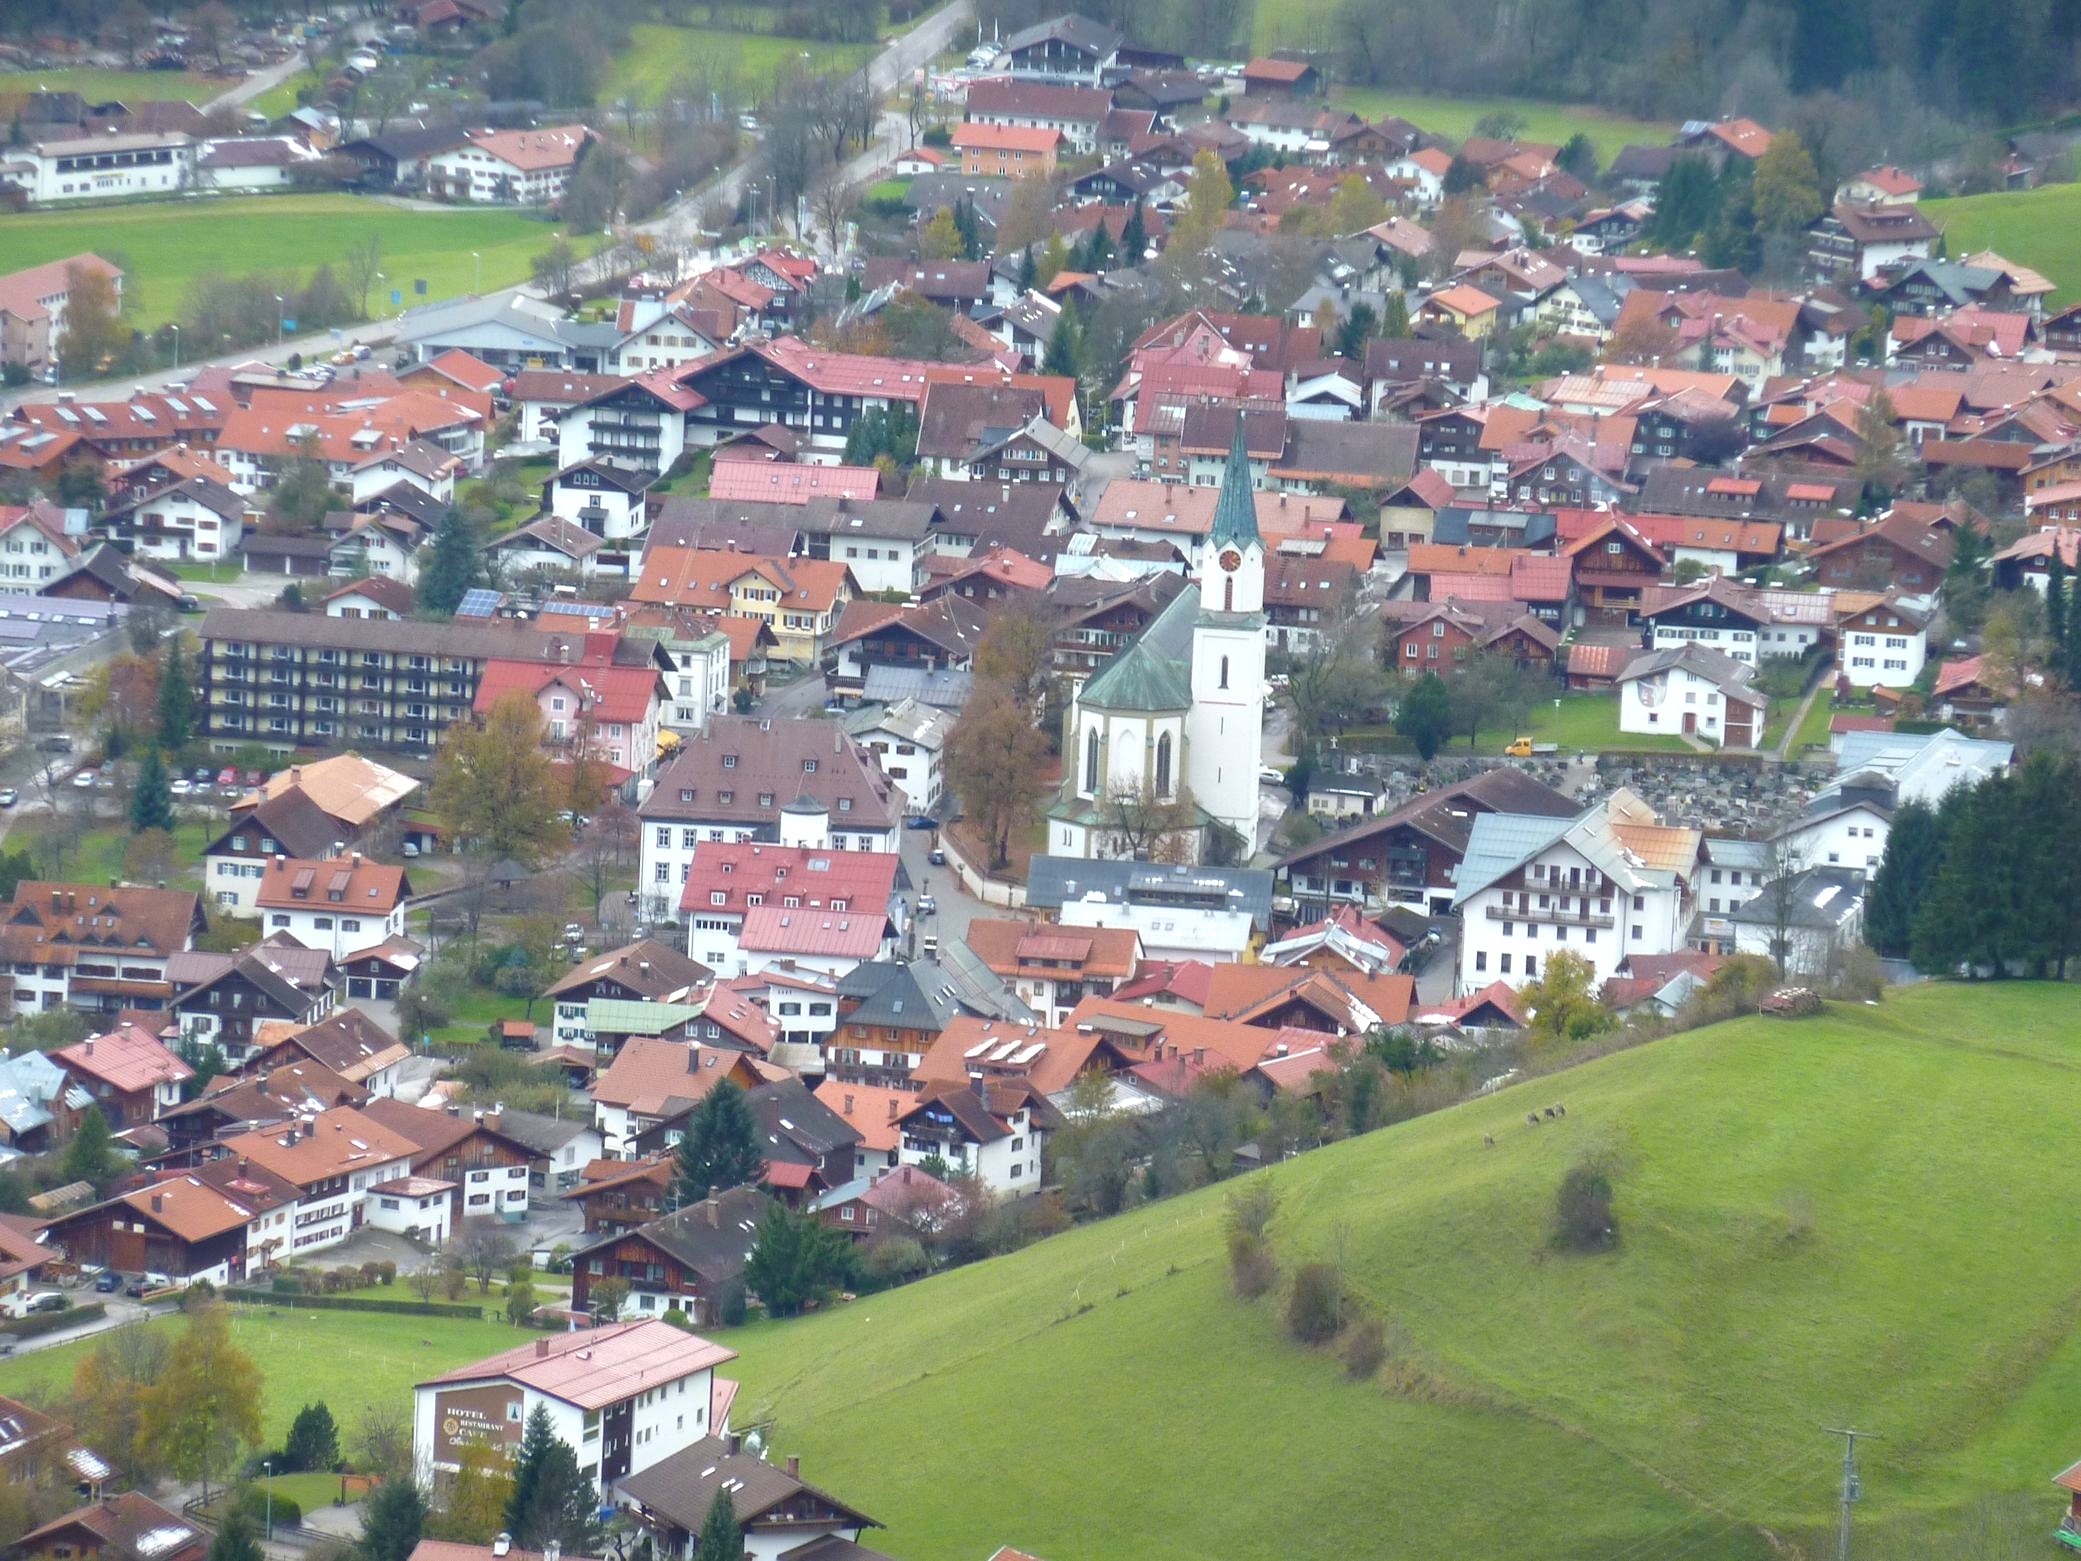
landscape, nature, grass, photography, town, city, urban, mountain range, cityscape, panorama, village, suburb, plants, trees, outside, buildings, homes, houses, germany, bavaria, estate, neighbourhood, rural area, bird's eye view, aerial photography, residential area, human settlement